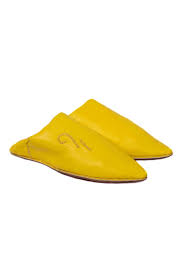
Waaw foto bii nag ñaari dàlli maraakiis ñoo ci nekk yoo xam ne dañoo soon. Boo dee xool ci maraakiis yi am na benn "dessin" boo xam ne gis nanu ko ci maraakiis yi.